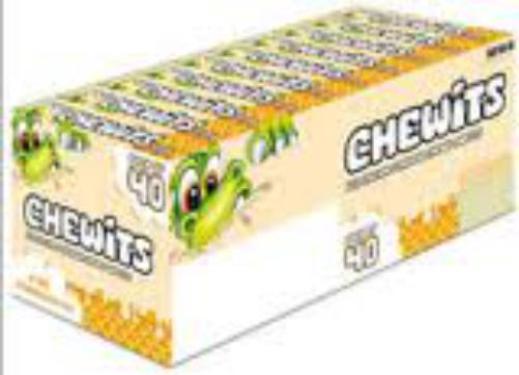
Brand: chewits
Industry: Food